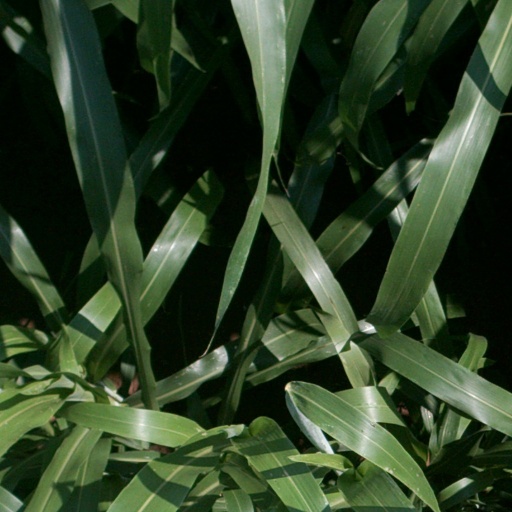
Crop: sorghum